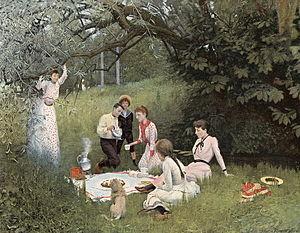
Le goûter sur l'herbe (1892) par Maurice Réalier-Dumas (1860-1928) - Musée de Gajac.
Maurice Réalier-Dumas, né à Paris le 9 février 1860, et mort à Chatou le 25 décembre 1928, est un peintre et affichiste français proche, entre autres, du mouvement de l'Art nouveau.
Le musée de Gajac, ouvert depuis 1999 à Villeneuve-sur-Lot, est un musée d'art et un lieu d'expositions temporaires. La mise en valeur du patrimoine et l'ouverture à l'art contemporain font partie de sa mission. Il est l'un des grands centres d'art de la région.